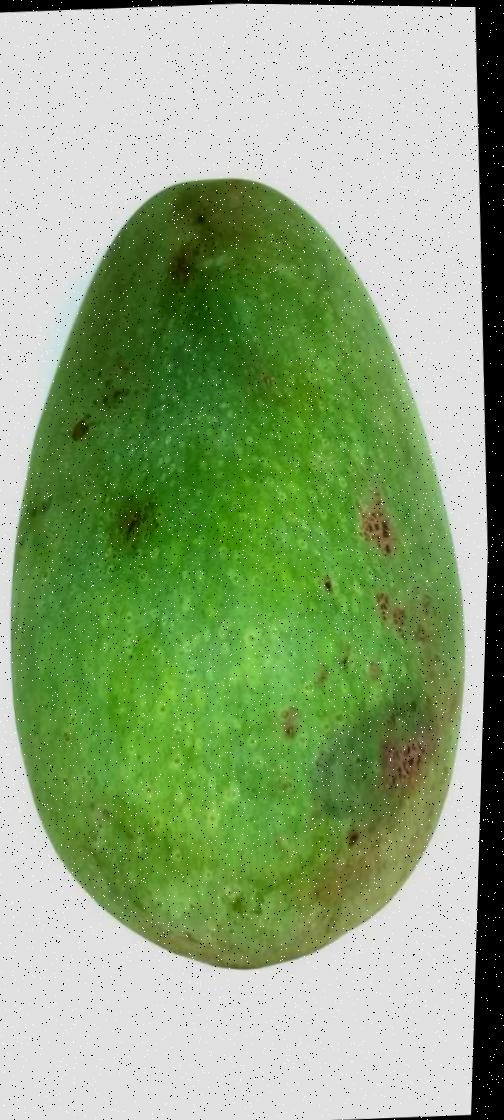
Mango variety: Fazli Shurmai